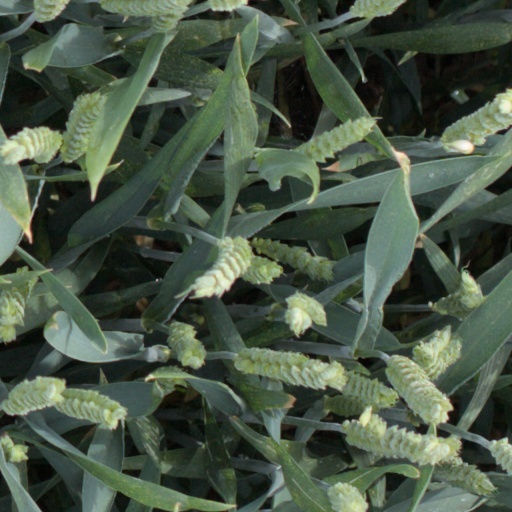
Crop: wheat